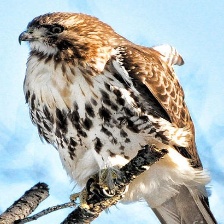
Species: RED TAILED HAWK
Scientific name: BUTEO JAMAICENSIS